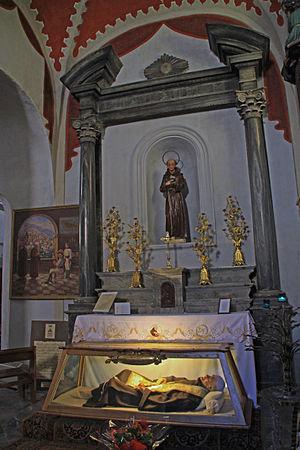
Corte (Corse) - Gisant de Saint Théophile dans l'église de l'Annonciation
Blaise de Signori, Théophile en religion, est un religieux franciscain italien du XVIIIᵉ siècle. Béatifié en 1896, il a été canonisé le 28 juin 1930 par Pie XI.
L'église de l'Annonciation de Corte est une église de style baroque du XVᵉ siècle avec un campanile, à Corte en Haute-Corse. Dédiée à l'Annonciation, elle est inscrite sur l'Inventaire supplémentaire des monuments historiques depuis le 2 mai 1973.